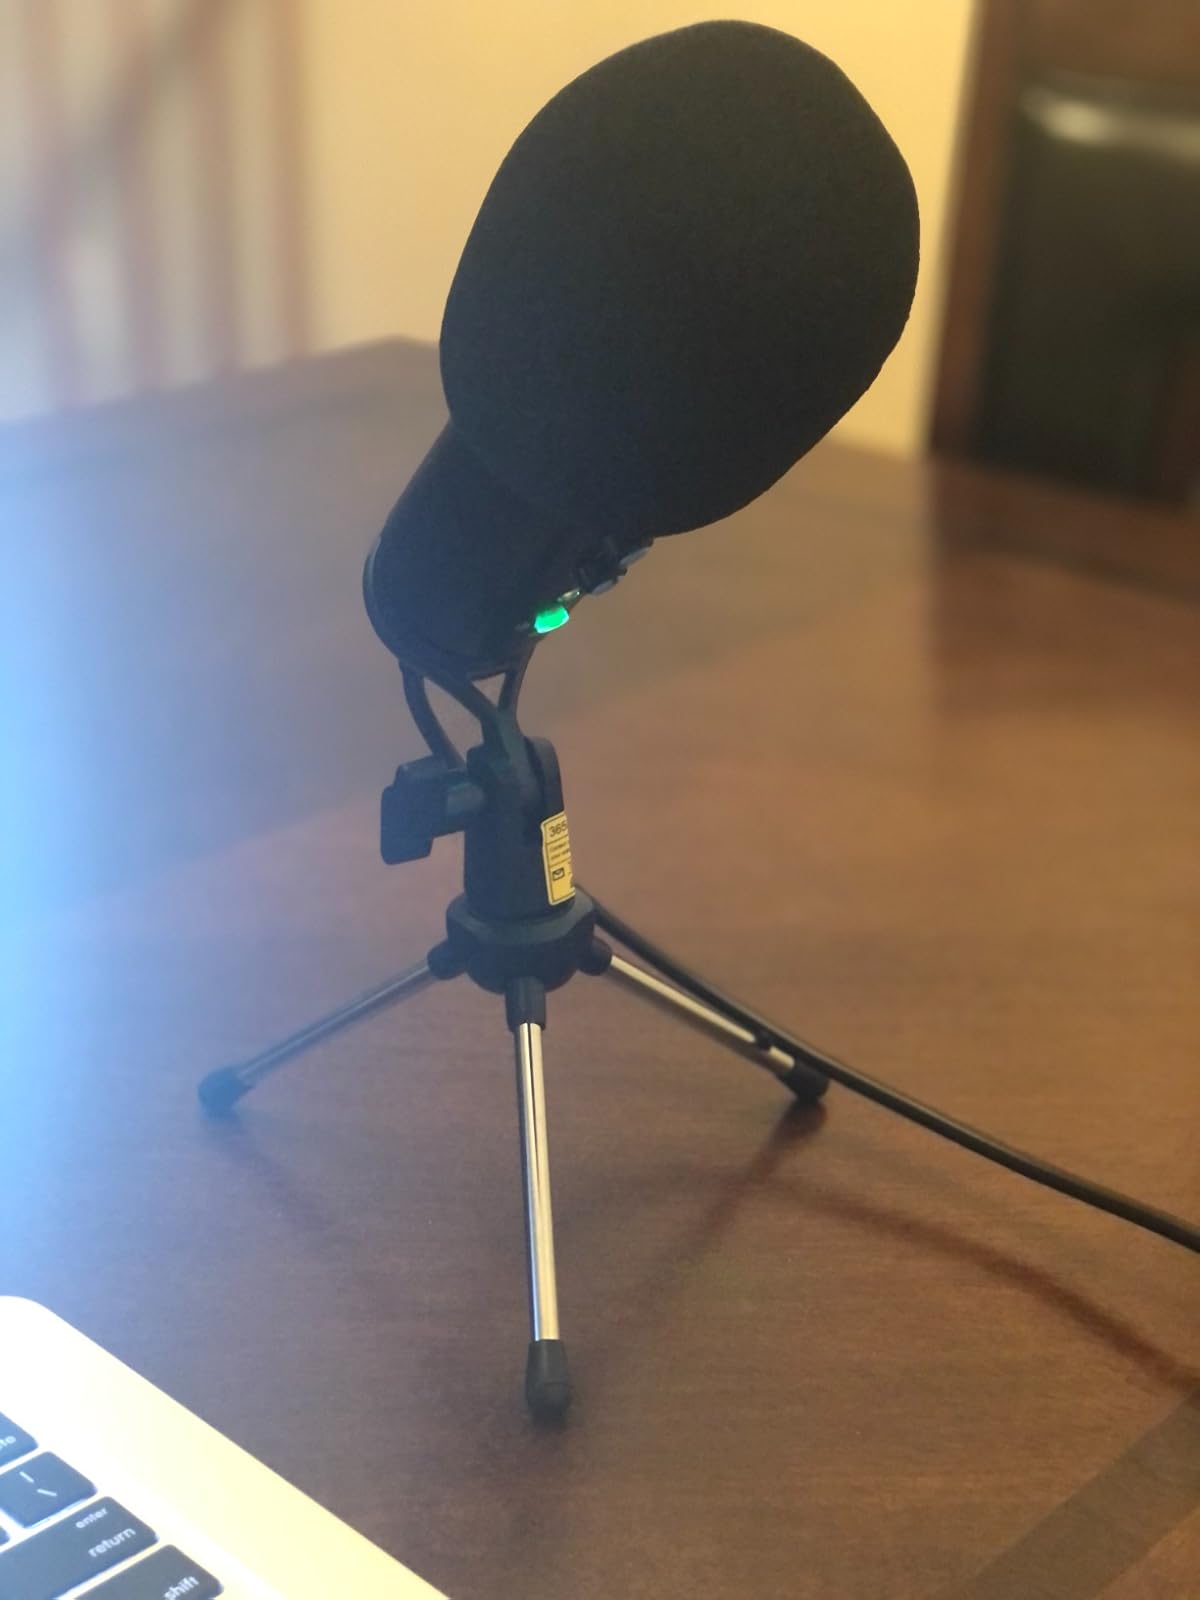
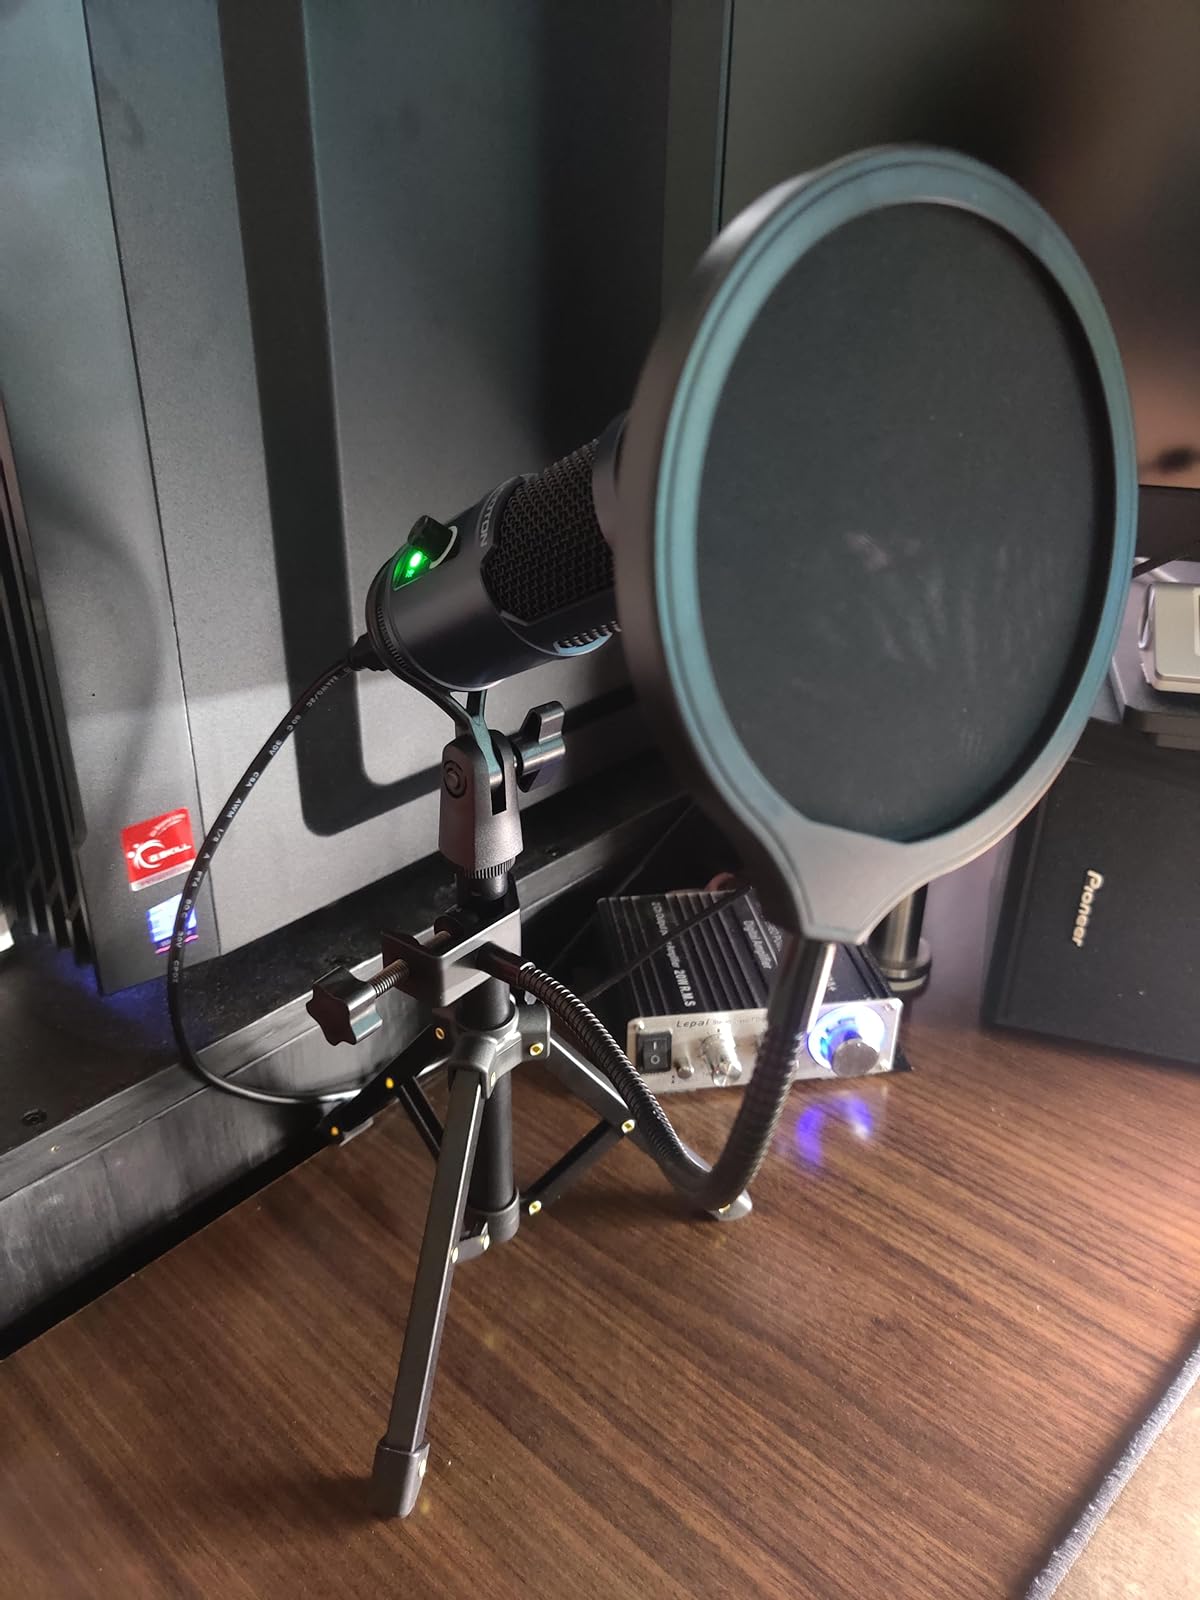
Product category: microphone
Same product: no